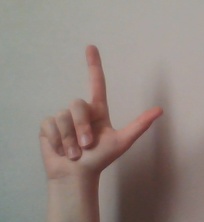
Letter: laam